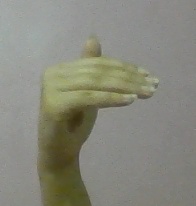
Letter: khaa